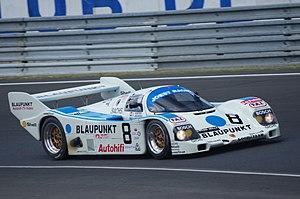
Porsche 962C de l'écurie Joest Racing de 1987 au Le Mans Classic 2016
Les 100 Miles de Norisring 1986, disputées le 29 juin 1986 sur le Norisring ont été la quatrième manche du Championnat du monde des voitures de sport 1986.
Les 480 kilomètres de Dijon 1989, disputées le 21 mai 1989 sur le Circuit de Dijon-Prenois ont été la seconde manche du Championnat du monde des voitures de sport 1989.